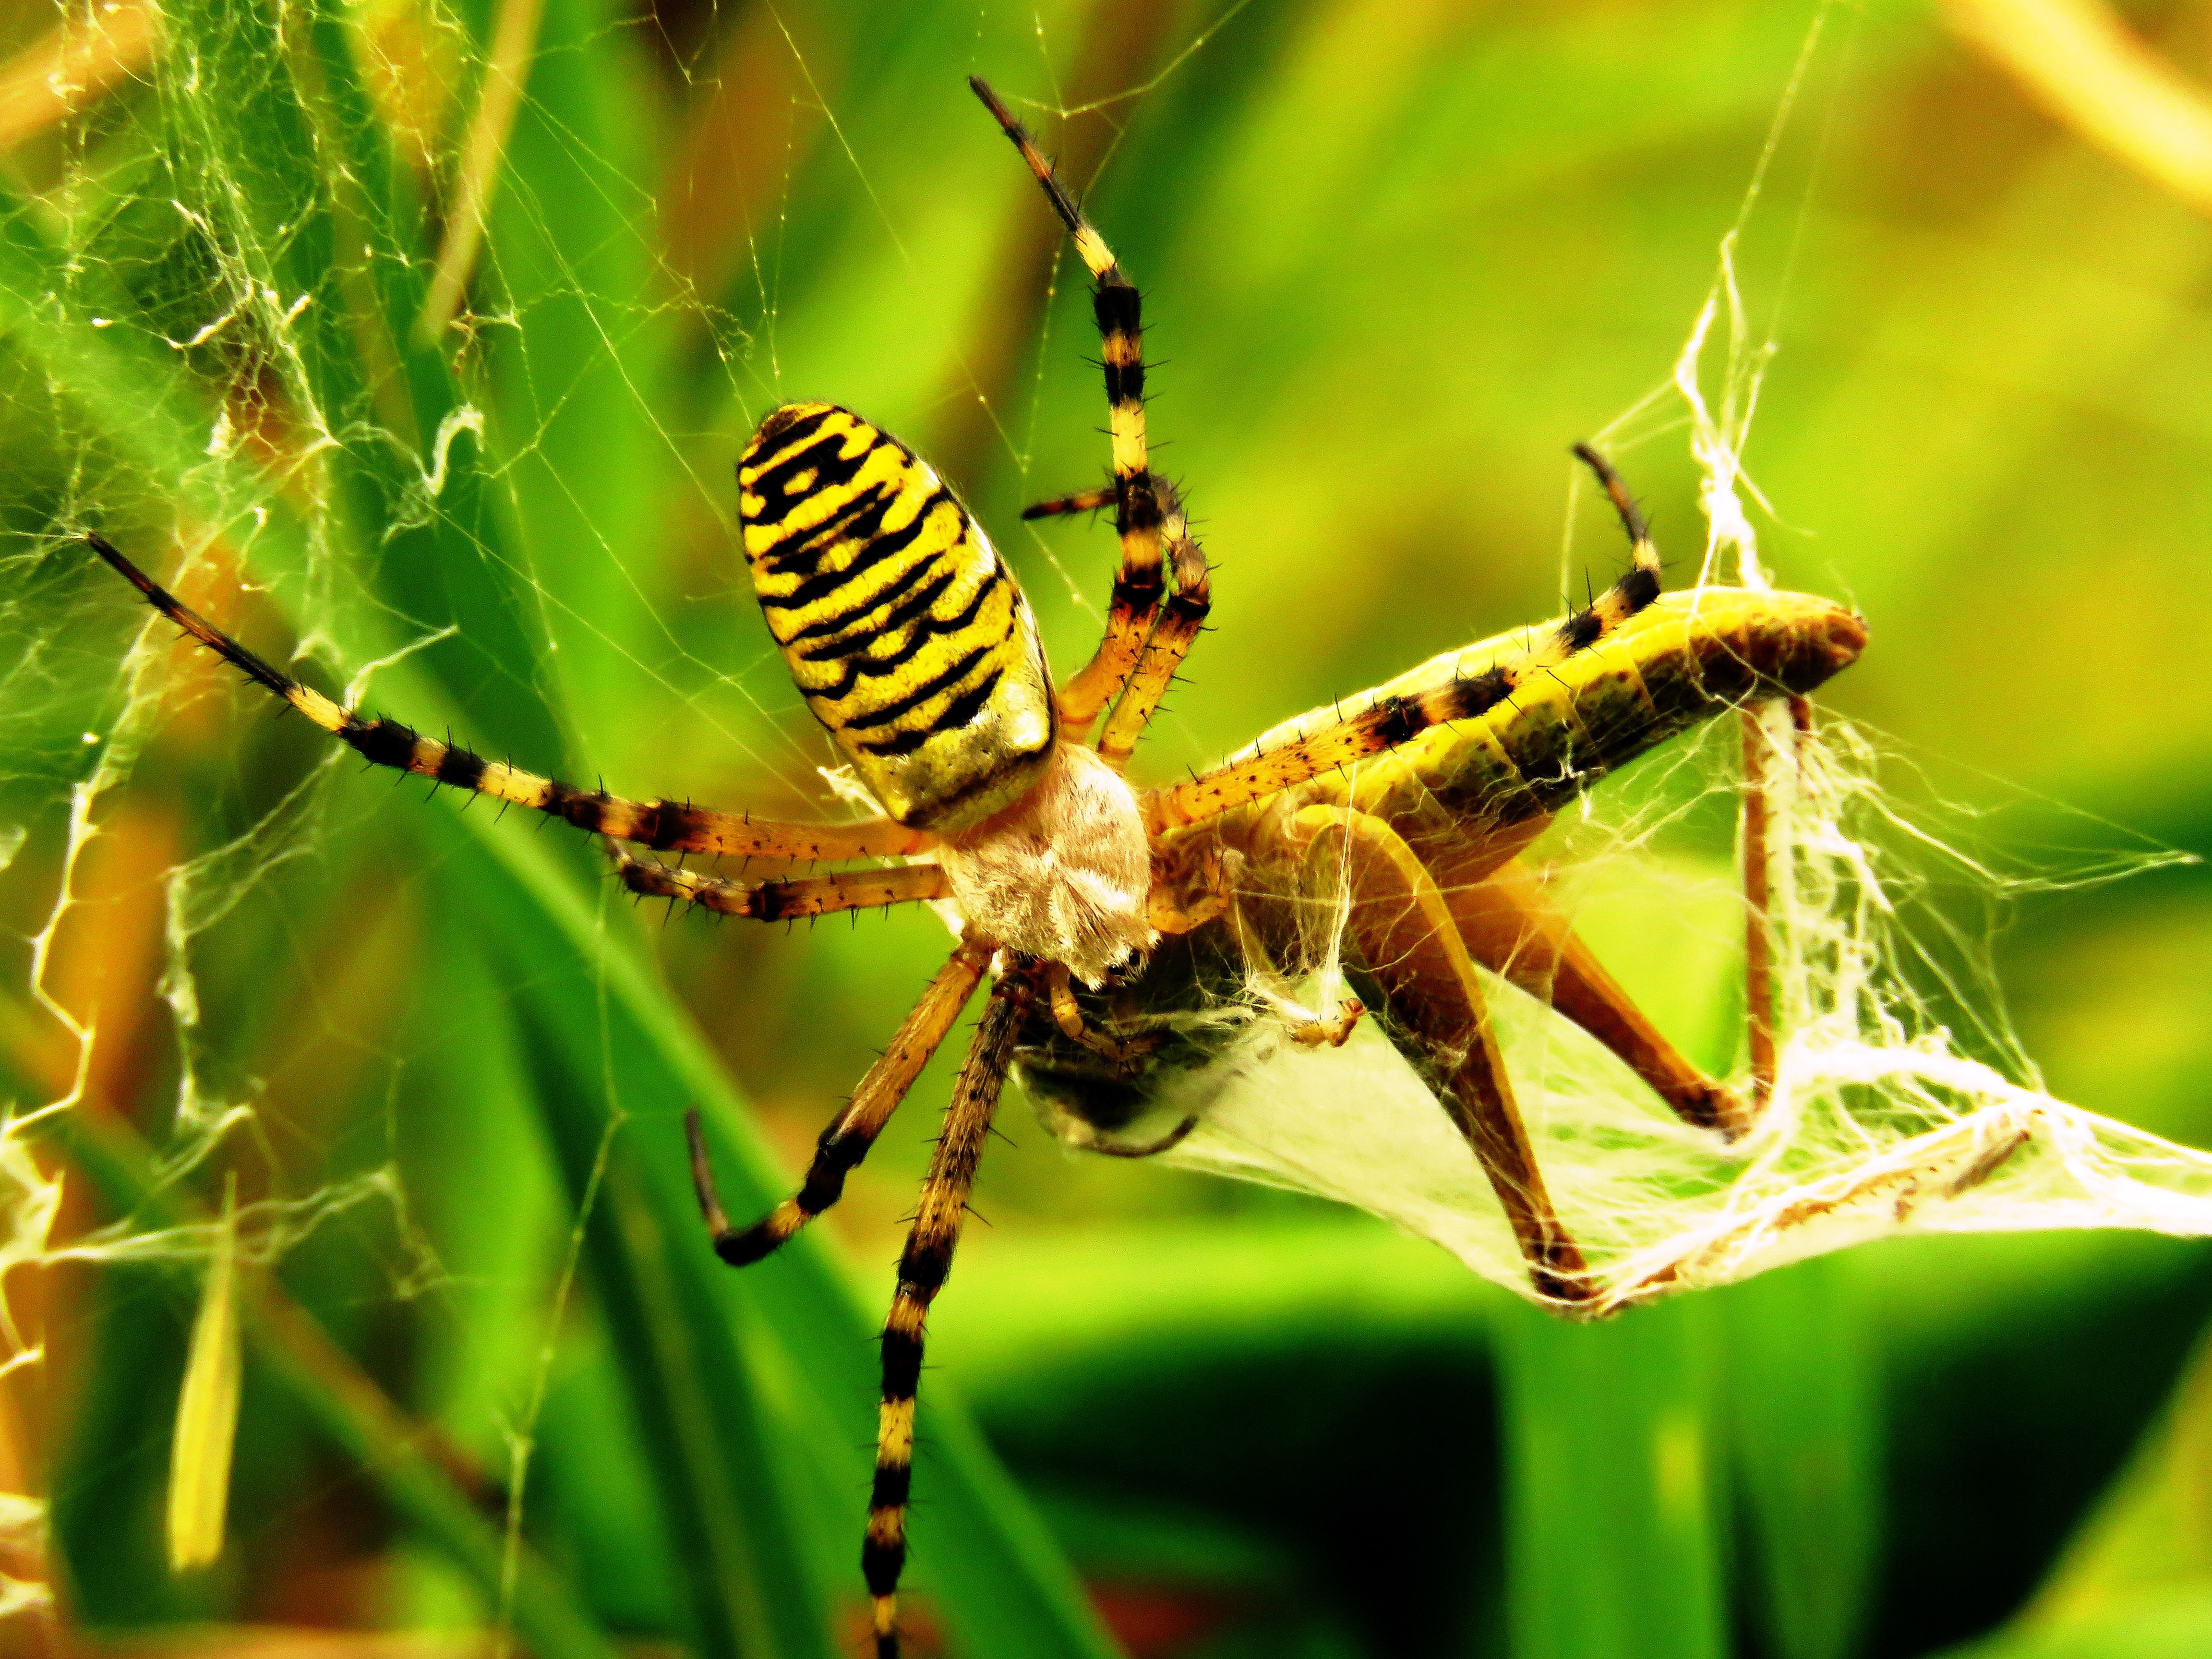
nature, photography, flower, insect, eat, flora, fauna, invertebrate, striped, start, close up, spider, network, victims, nectar, prey, macro photography, arthropod, wrapped up, tiger spider, wasp spider, zebraspinne, silk band spider, wheel web spiders, orb weaver spider